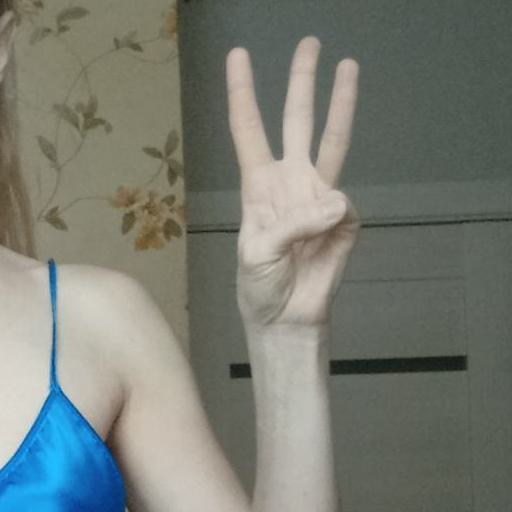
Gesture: three